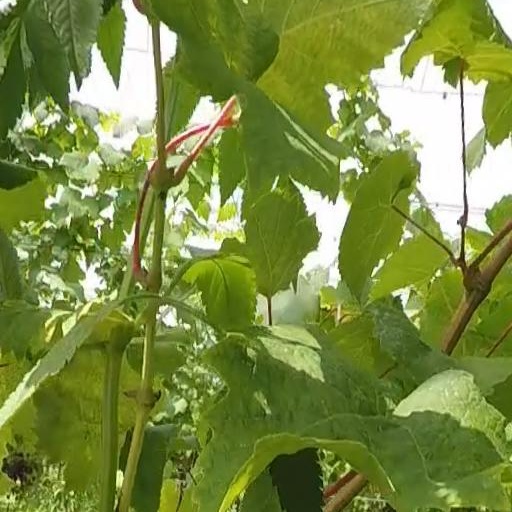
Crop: grape